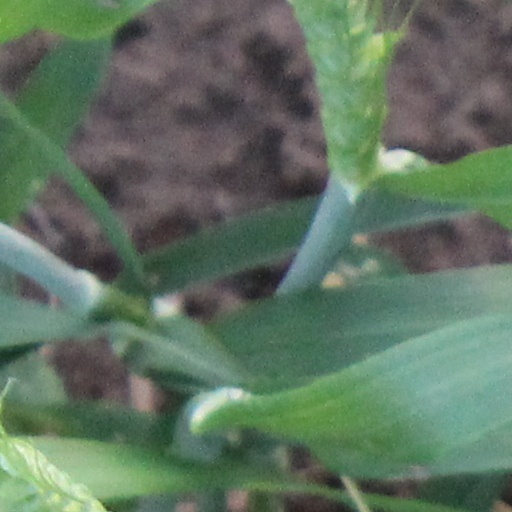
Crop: wheat